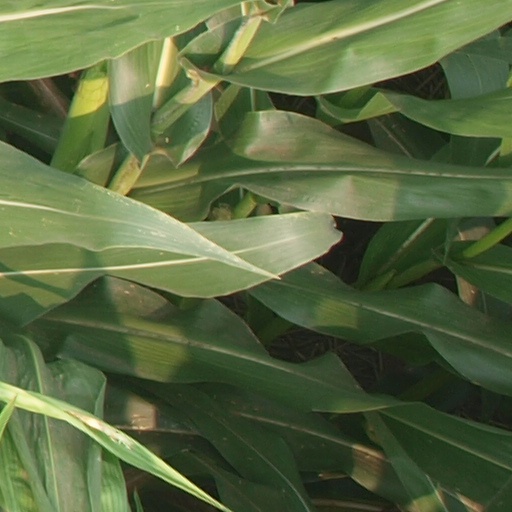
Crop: maize; corn